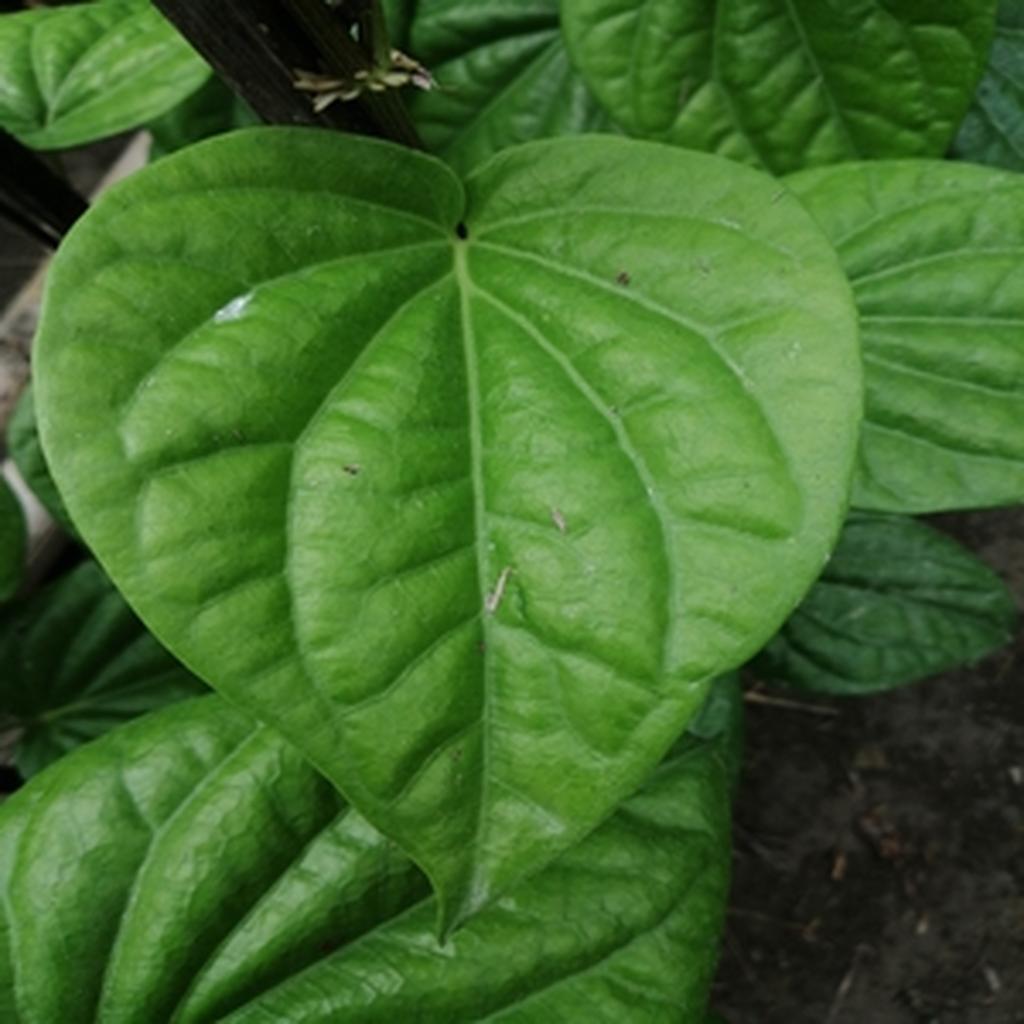
Label: Healthy_Leaf